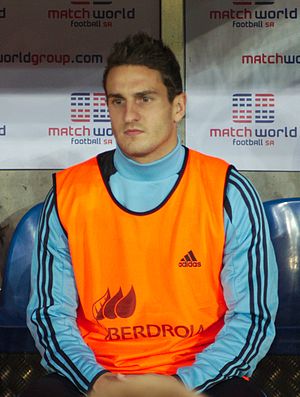
Koke
Koke fra landskamp Spanien-Chile, 10. september 2013
Jorge Resurrección Merodio bedre kendt som Koke, er en spansk fodboldspiller, der spiller som midtbanespiller for Atlético de Madrid.